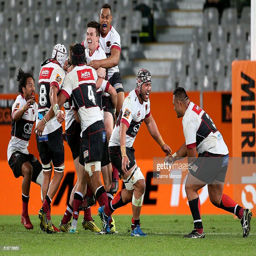
players celebrate winning the final match .